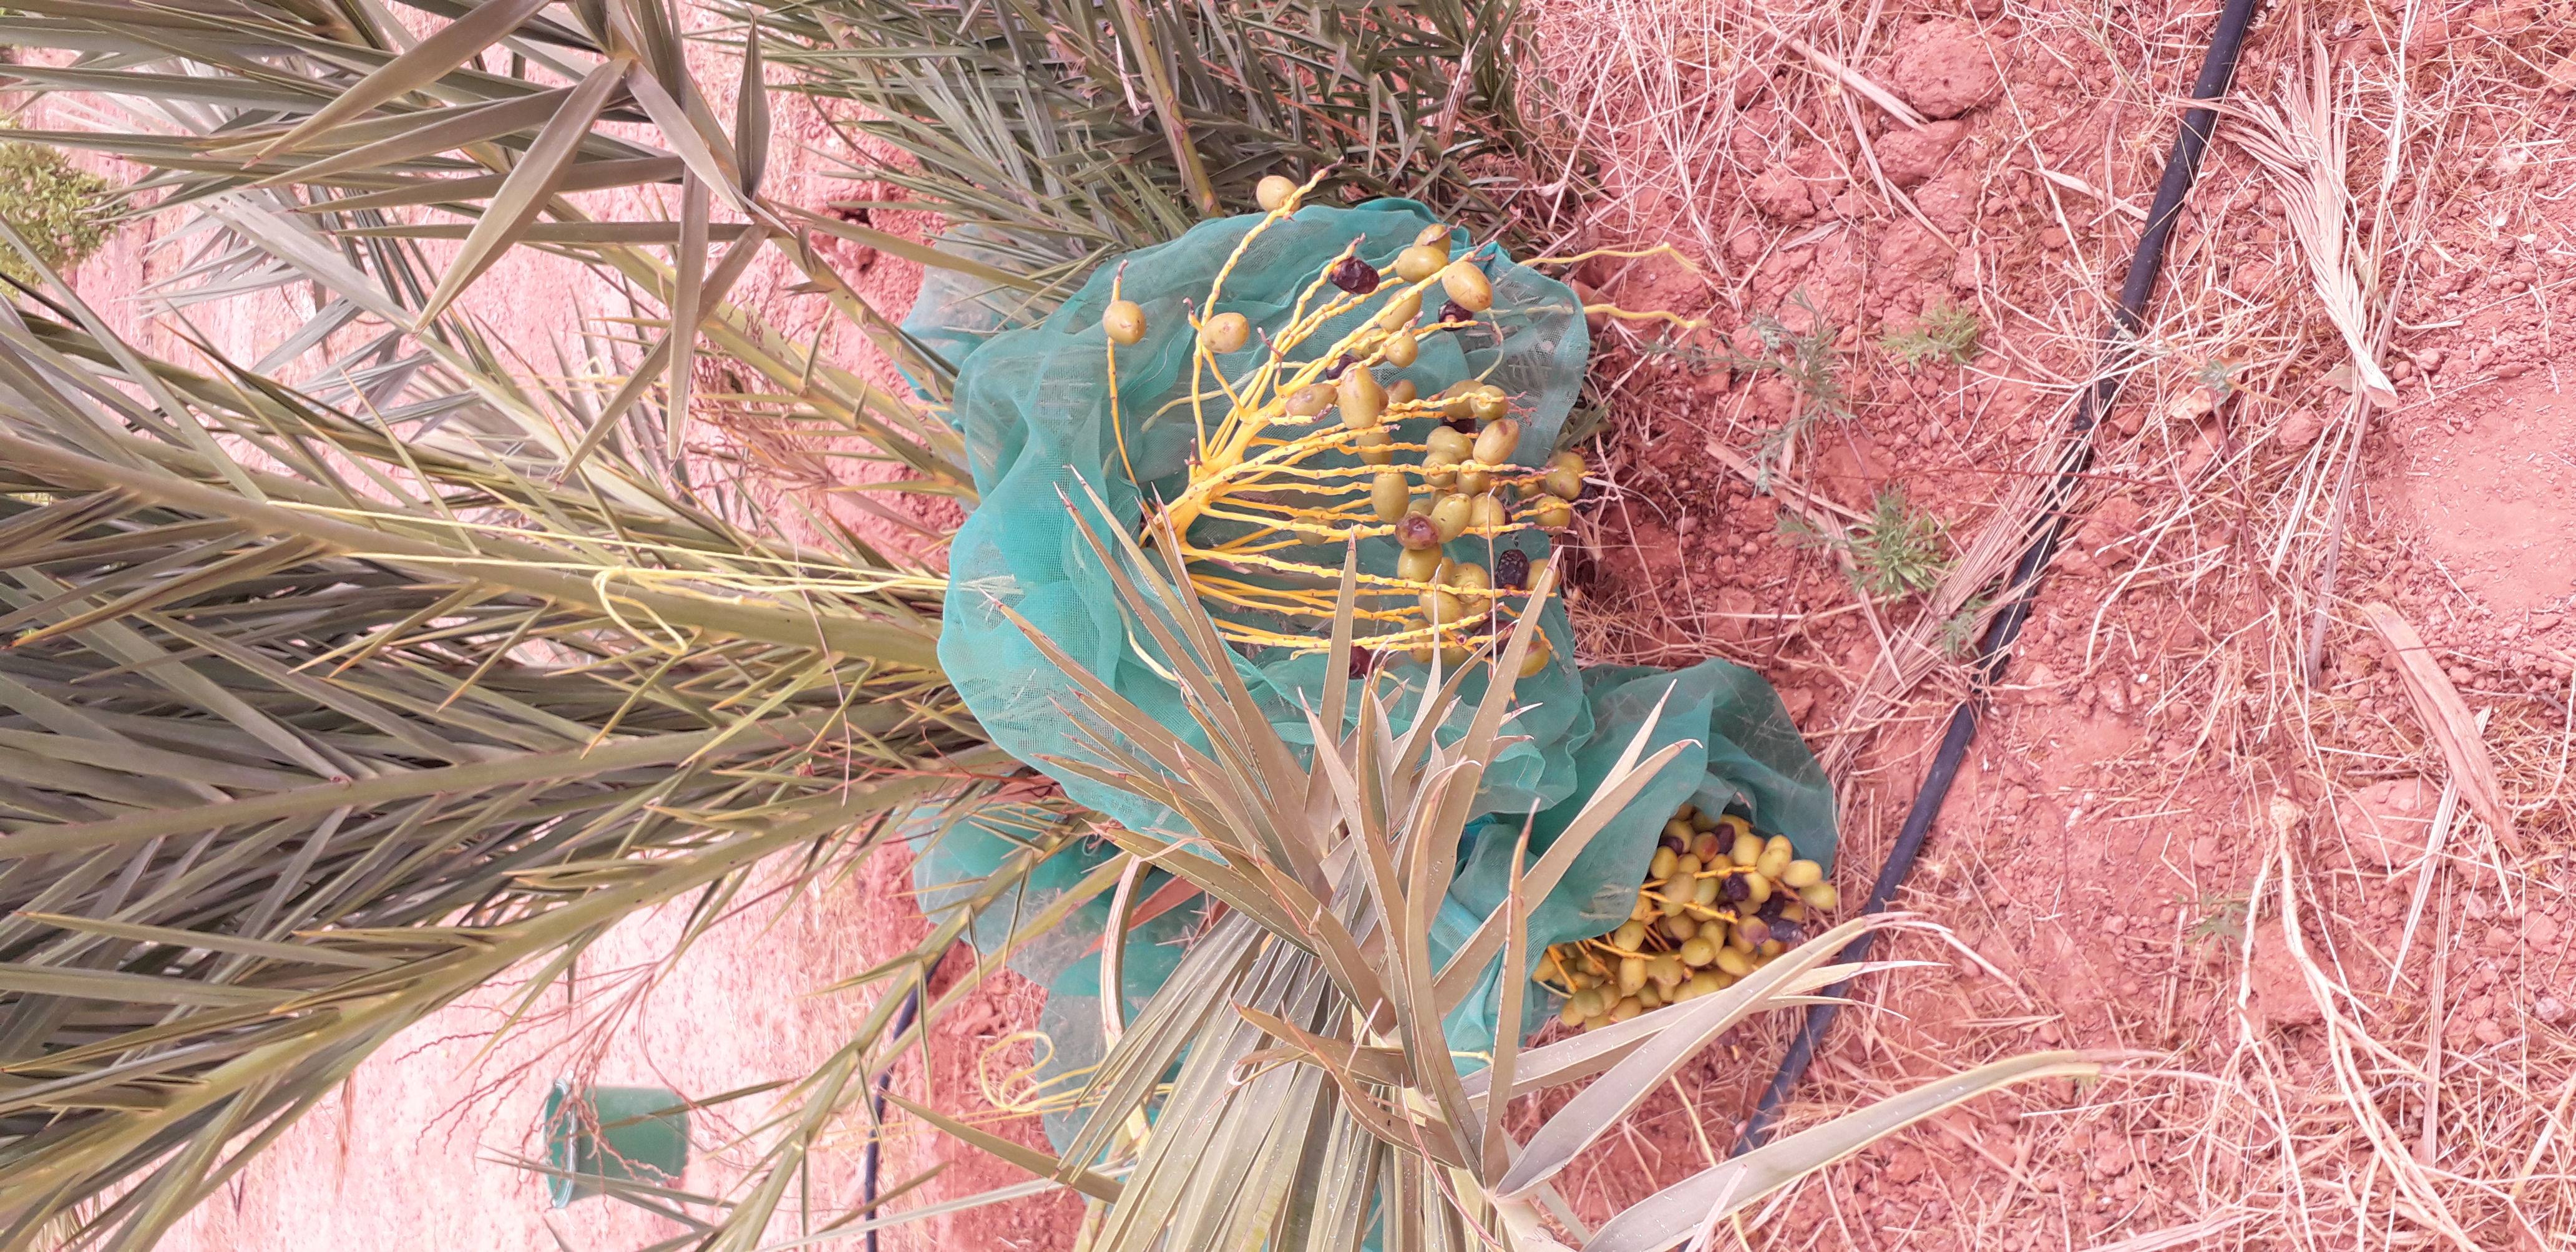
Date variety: kholt